The Big Chance (1934 film)

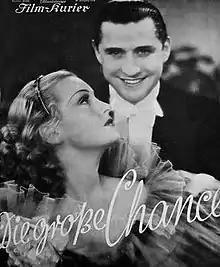
German film poster

The Big Chance is a 1934 German musical comedy film directed by Victor Janson and starring Hansi Niese, Hans Söhnker and Jakob Tiedtke. It is part of the tradition of operetta films.